Saks Fifth Avenue

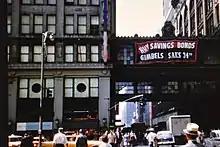
The footbridge that connected Gimbel's to Saks 34th St.

Saks opened a very large store in 1902 in New York City's Herald Square on 34th Street and Broadway. Andrew Saks ran the New York store as a family business with his brother Isadore, and his sons Horace and William. Andrew Saks died in 1912 and his son Horace took over the company's management.